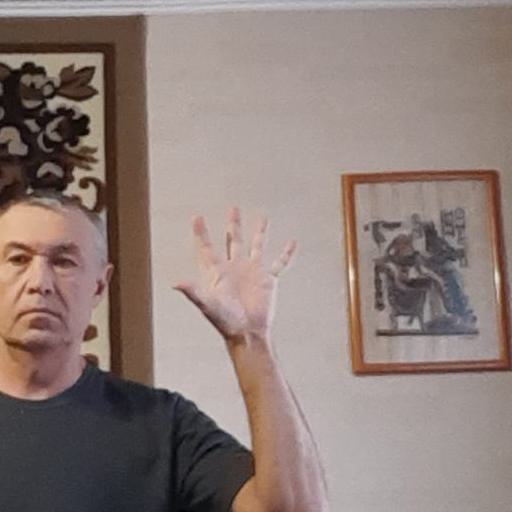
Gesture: palm